Trona

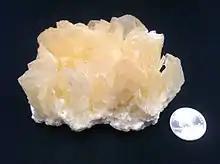
Trona sample from Searles Valley, California near the town of Trona, California

Trona is found at Owens Lake and Searles Lake, California; the Green River Formation of Wyoming and Utah; the Makgadikgadi Pans in Botswana and in the Nile Valley in Egypt. The trona near Green River, Wyoming, is the largest known deposit in the world and lies in layered evaporite deposits below ground, where the trona was deposited in a lake during the Paleogene Period. Trona has also been mined at Lake Magadi in the Kenyan Rift Valley for nearly 100 years. The northern part of Lake Natron is covered by a 1.5 m thick trona bed, and occurs in 'salt' pans in the Etosha National Park in Namibia. The Beypazari region in the Ankara Province of Turkey has some 33 trona beds in two fault-bound lensoid bodies in and above oil shales of the Lower Hirka Formation (16 in the lower and 17 in the upper body). The Wucheng basin trona mine, Henan Province China has some 36 trona beds (693–974 m deep), the lower 15 beds are 0.5–1.5 m thick, thickest 2.38 m; the upper 21 beds are 1–3 m thick, with a maximum of 4.56 m hosted and underlain by dolomitic oil shales of the Wulidui Formation.